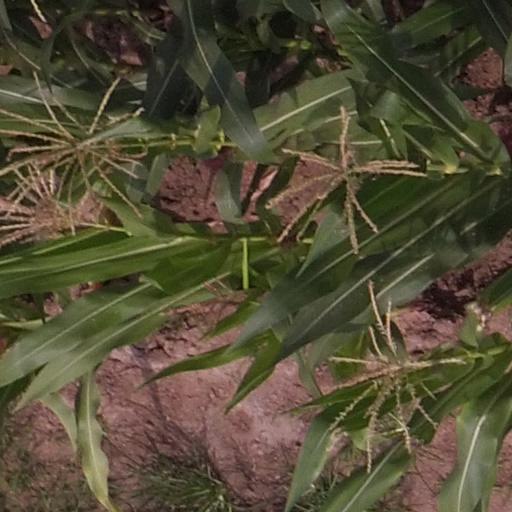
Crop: maize; corn